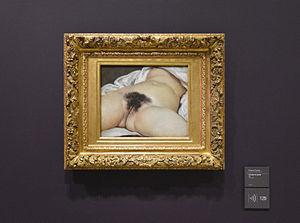
L'Origine du monde est un tableau de nu féminin réalisé par Gustave Courbet en 1866. Il s'agit d'une huile sur toile de 46 × 55 cm, exposée au musée d'Orsay depuis 1995.